Thomas Joseph Lee

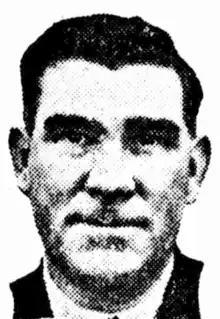
Thomas Joseph Lee, 1933

Lee was first elected as an alderman with Rockhampton City Council in 1927.